Oswald Achenbach

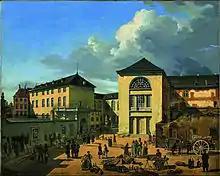
Andreas Achenbach. "The Academy Courtyard (The Old Academy in Düsseldorf)", 1831, depicts the academy shortly before Oswald began studying there. Museum Kunstpalast, Düsseldorf.

In 1835, at the age of eight, Achenbach was enrolled in the elementary class of the Kunstakademie Düsseldorf (Art Academy). This was technically in violation of the academy's bylaws, which required a minimum age of twelve. He continued there until 1841. He was a student in the elementary class, where he was instructed in the basics of drawing, and then spent a year in the architecture class. This also did not correspond to the normal curriculum as described in the bylaws. The reasons for Achenbach's treatment are not fully known. Possibly, the bylaws were in practice mere guidelines and exceptions were made often, or perhaps only for highly gifted students like Achenbach.